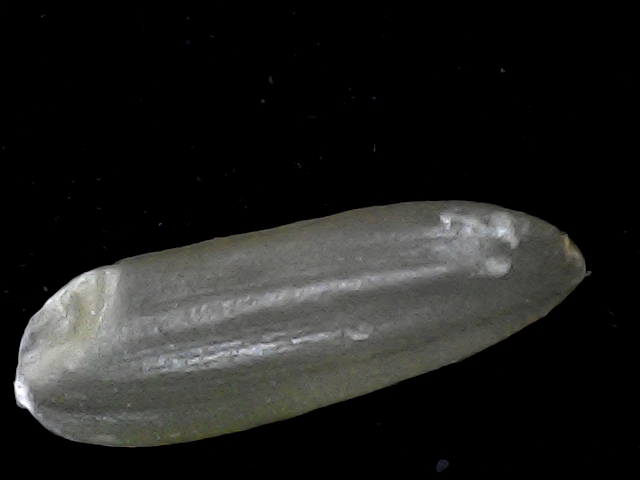
Rice variety: BR23